Arab studies

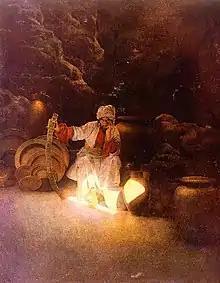
"Ali Baba" by Maxfield Parrish.

Arabic architecture is the entire range of architecture that has evolved within Arab culture in the course of the history of Arabs. Hence the term encompasses religious buildings as well as secular ones, historic as well as modern expressions and the production of all places that have come under the varying levels of Islamic influence.